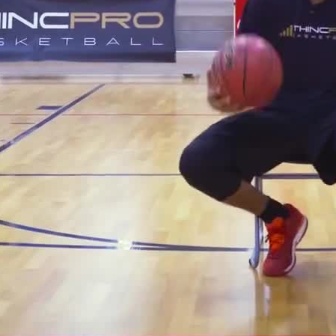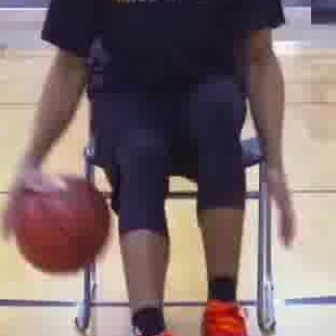
  Please identify the target specified by the bounding box [206,30,281,105] in the first image and locate it in the second image. Return the coordinates in [x_min,y_min,x_max,y_max] format.
Answer: [7,170,109,272]